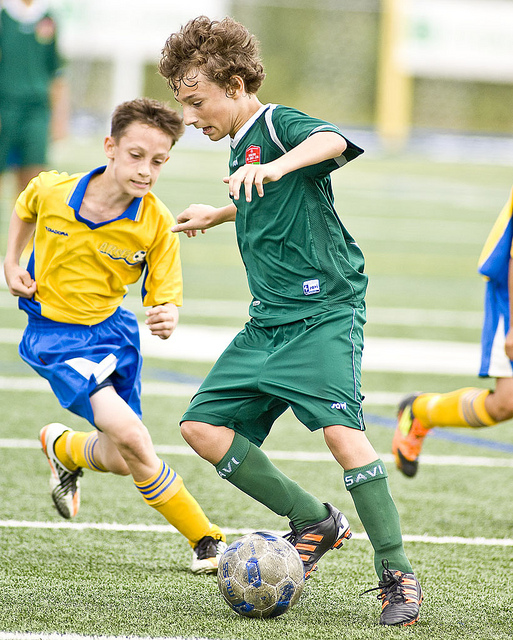
hai đội bóng trẻ đang thi đấu bóng đá trên sân